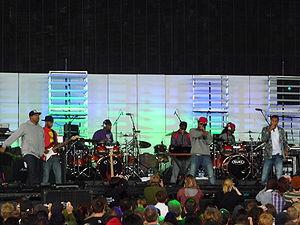
N.E.R.D. est un groupe de rock, funk et hip-hop américain. Le duo Pharrell Williams et Chad Hugo est signé par Teddy Riley chez Virgin Records, sous le nom de The Neptunes. Après avoir produit de nombreux artistes à la fin des années 1990 et au début des années 2000, le duo forme avec Shay Haley, en 1999, un autre projet musical en parallèle des Neptunes: N*E*R*D. Le premier album du groupe, In Search of..., s'écoule à 603 000 exemplaires aux États-Unis, et est certifié disque d'or par la Recording Industry Association of America. Le deuxième album du groupe, Fly or Die, écoulé à 412 000 exemplaires aux États-Unis, et certifié disque d'or.